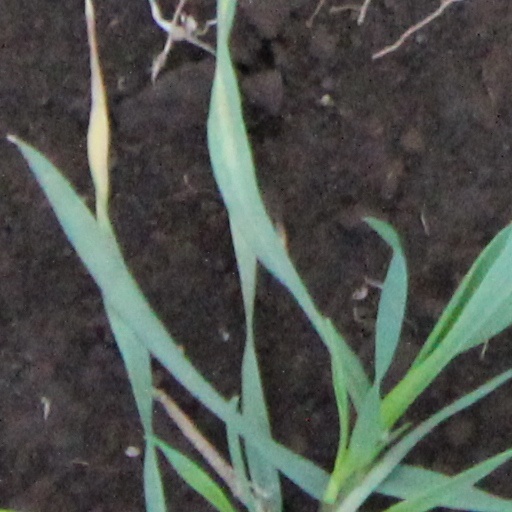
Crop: wheat